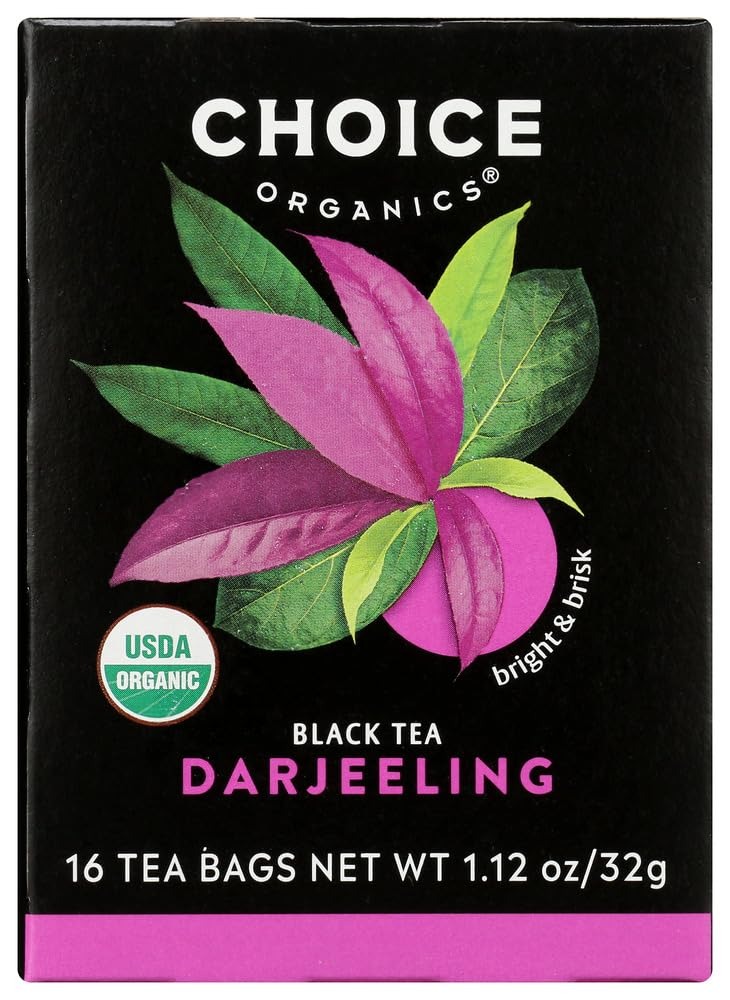
Item Name: Choice Tea Tea Darjling Ftc Org
Product Description: A bright, fruity flavor and subtle, floral aroma. 16 tea bags per box &nbsp; &nbsp; &nbsp;&nbsp; Non-GMO Project Verified &nbsp; &nbsp; &nbsp; &nbsp; &nbsp; &nbsp; &nbsp; &nbsp;&nbsp; Fair Trade
Value: 1.0
Unit: Count

Price: 4.09